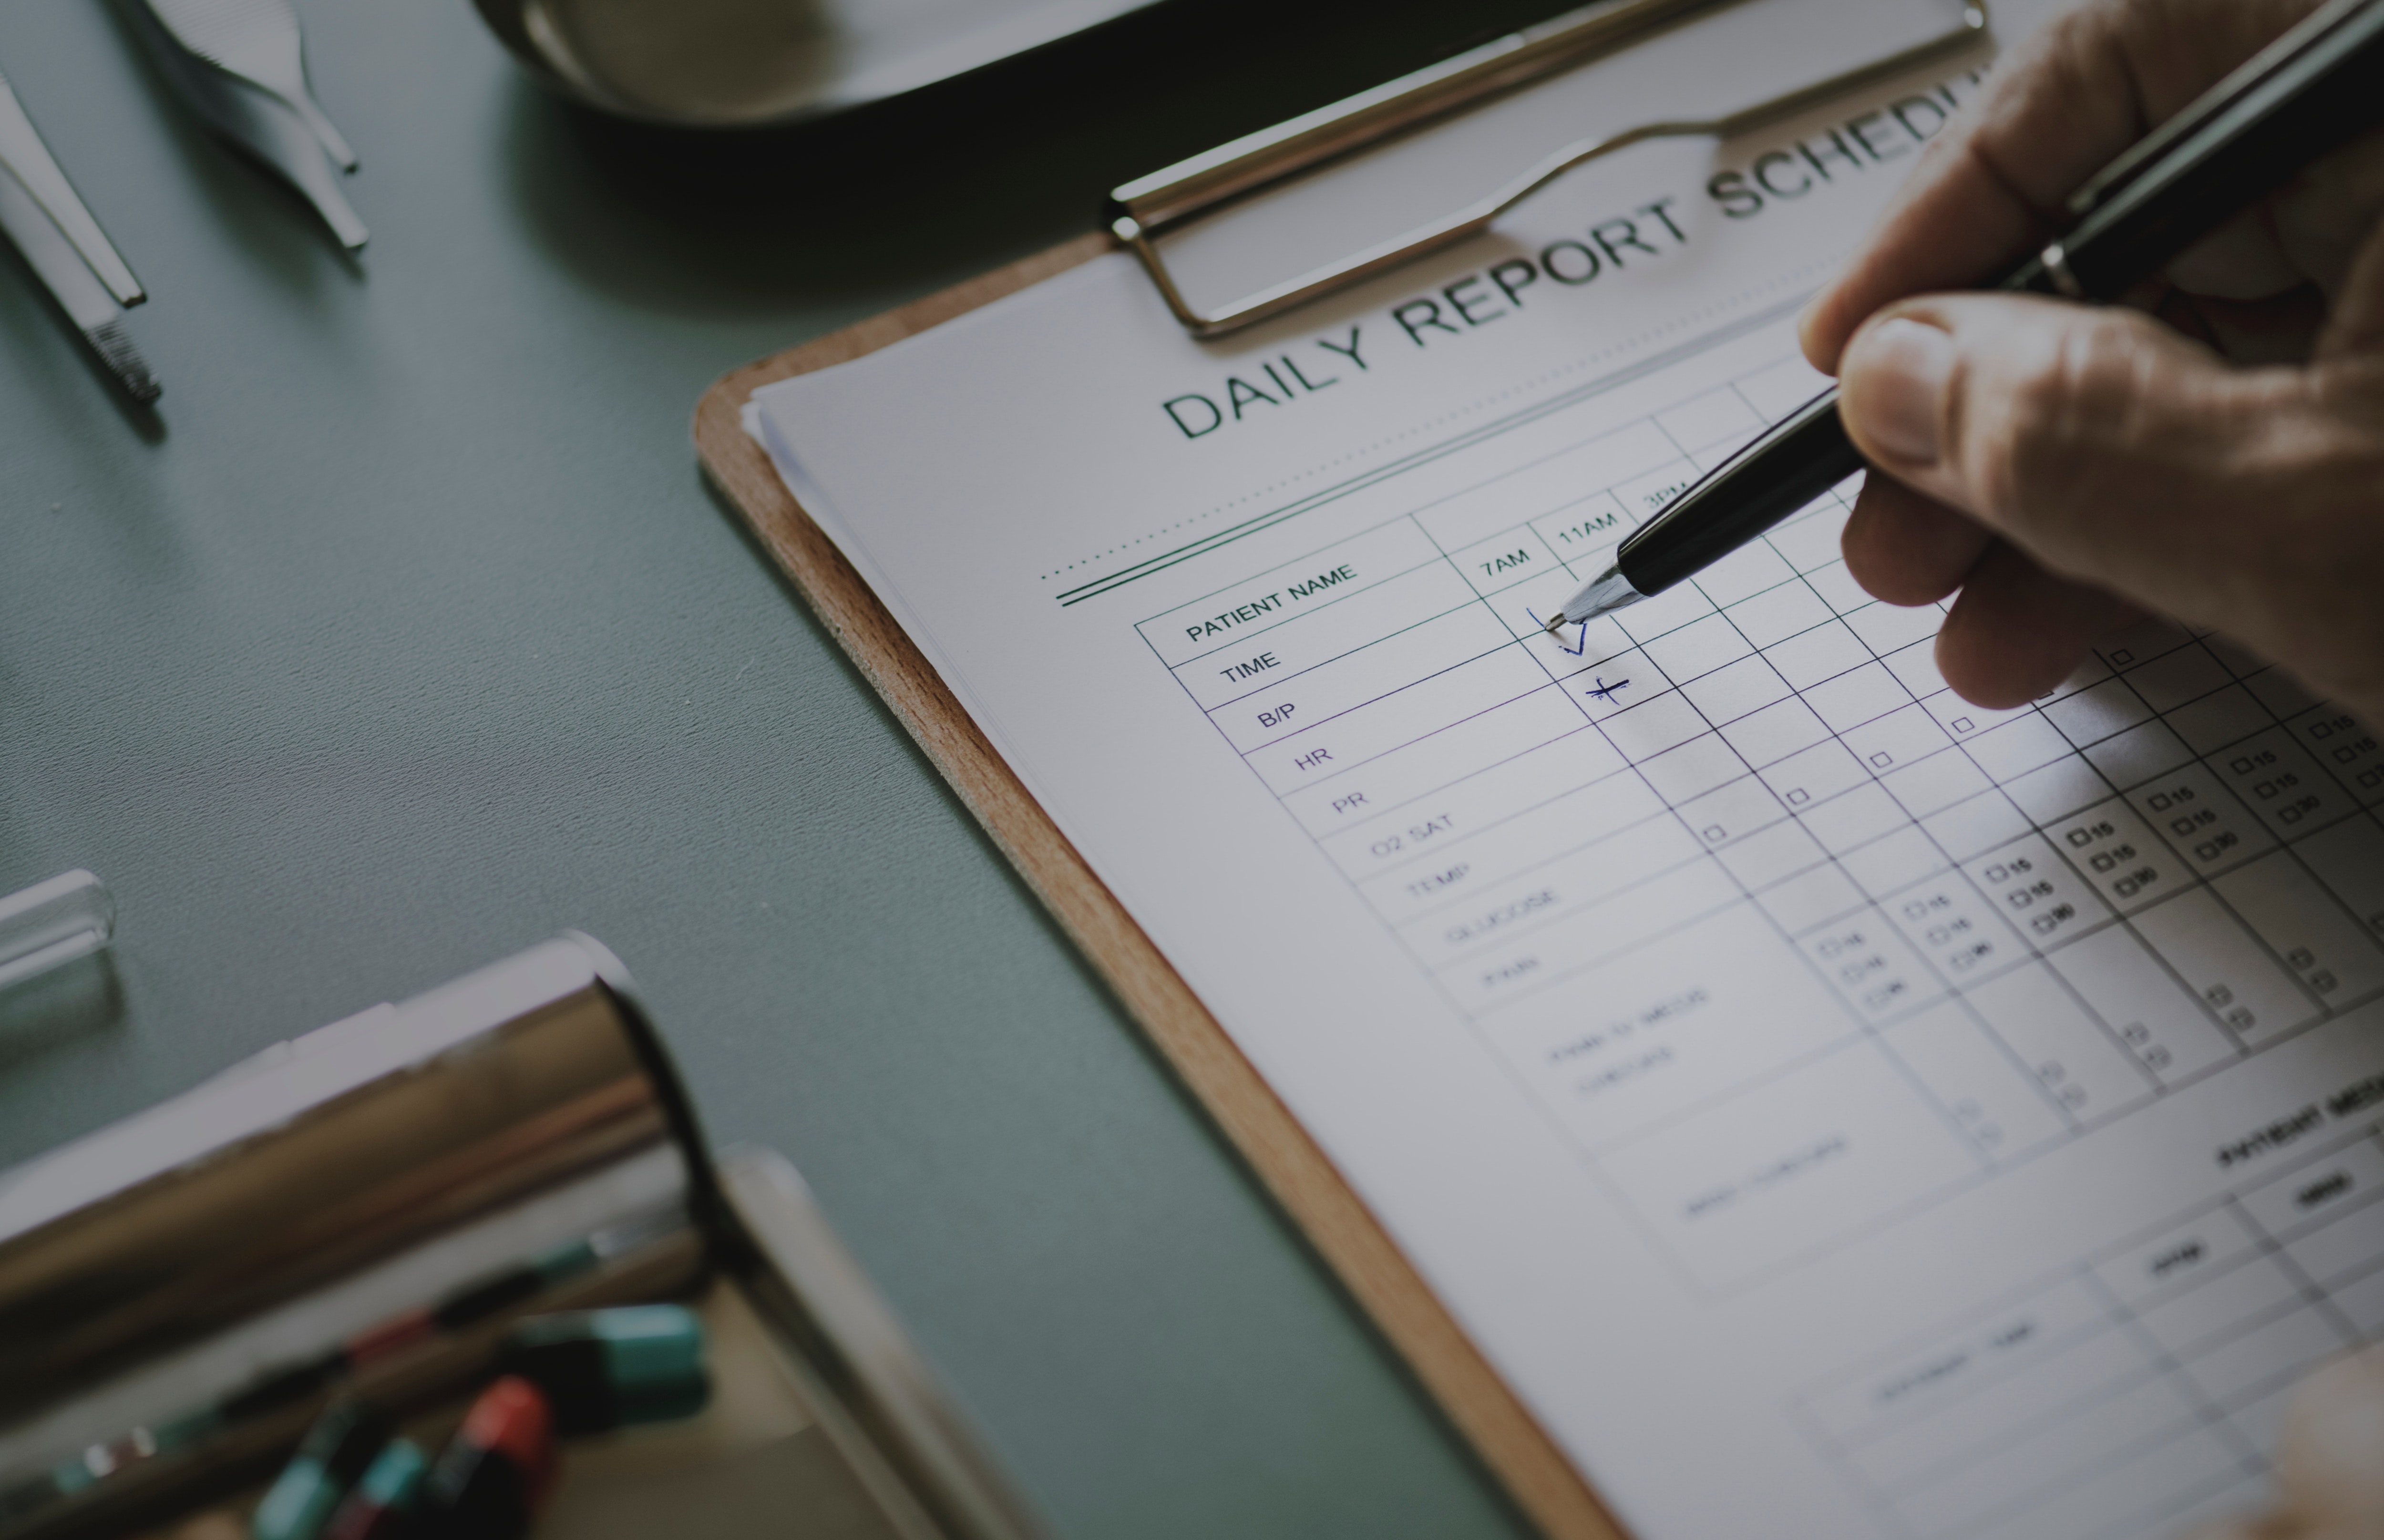
text, line, font, hand, design, drawing, paper, finger, document, handwriting, writing